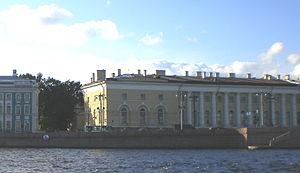
Le musée zoologique de Saint-Pétersbourg, de son nom officiel musée zoologique de l'Institut zoologique de l'Académie des sciences de Russie est un musée voué à la zoologie situé à Saint-Pétersbourg, 1 quai de l'Université, à la pointe de l'île Vassilievski. C'est l'un des musées zoologiques parmi les plus anciens de Russie, puisqu'il a été fondé en 1832, en tant que département séparé de la Kunstkamera. Il dépend aujourd'hui de l'Institut zoologique de l'Académie des sciences de Russie, fondé en 1931. Son directeur est M. Alexeï Tikhonov depuis 2007.